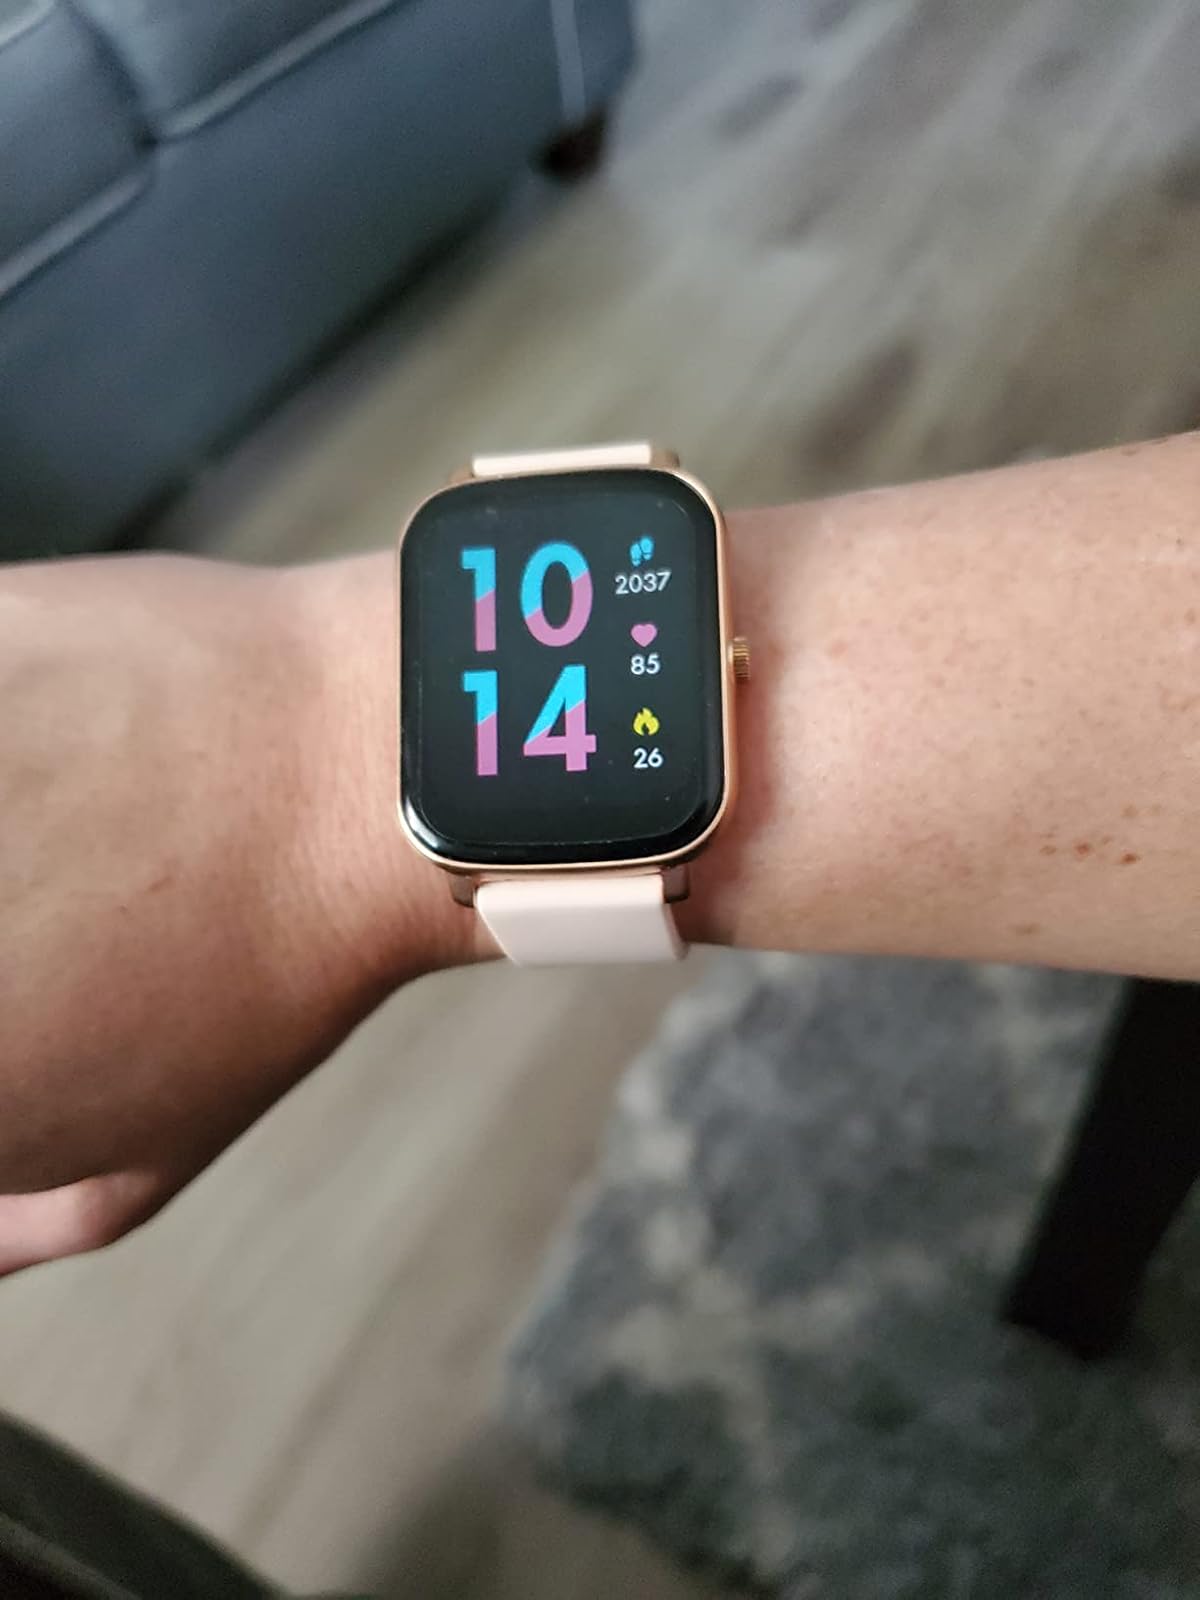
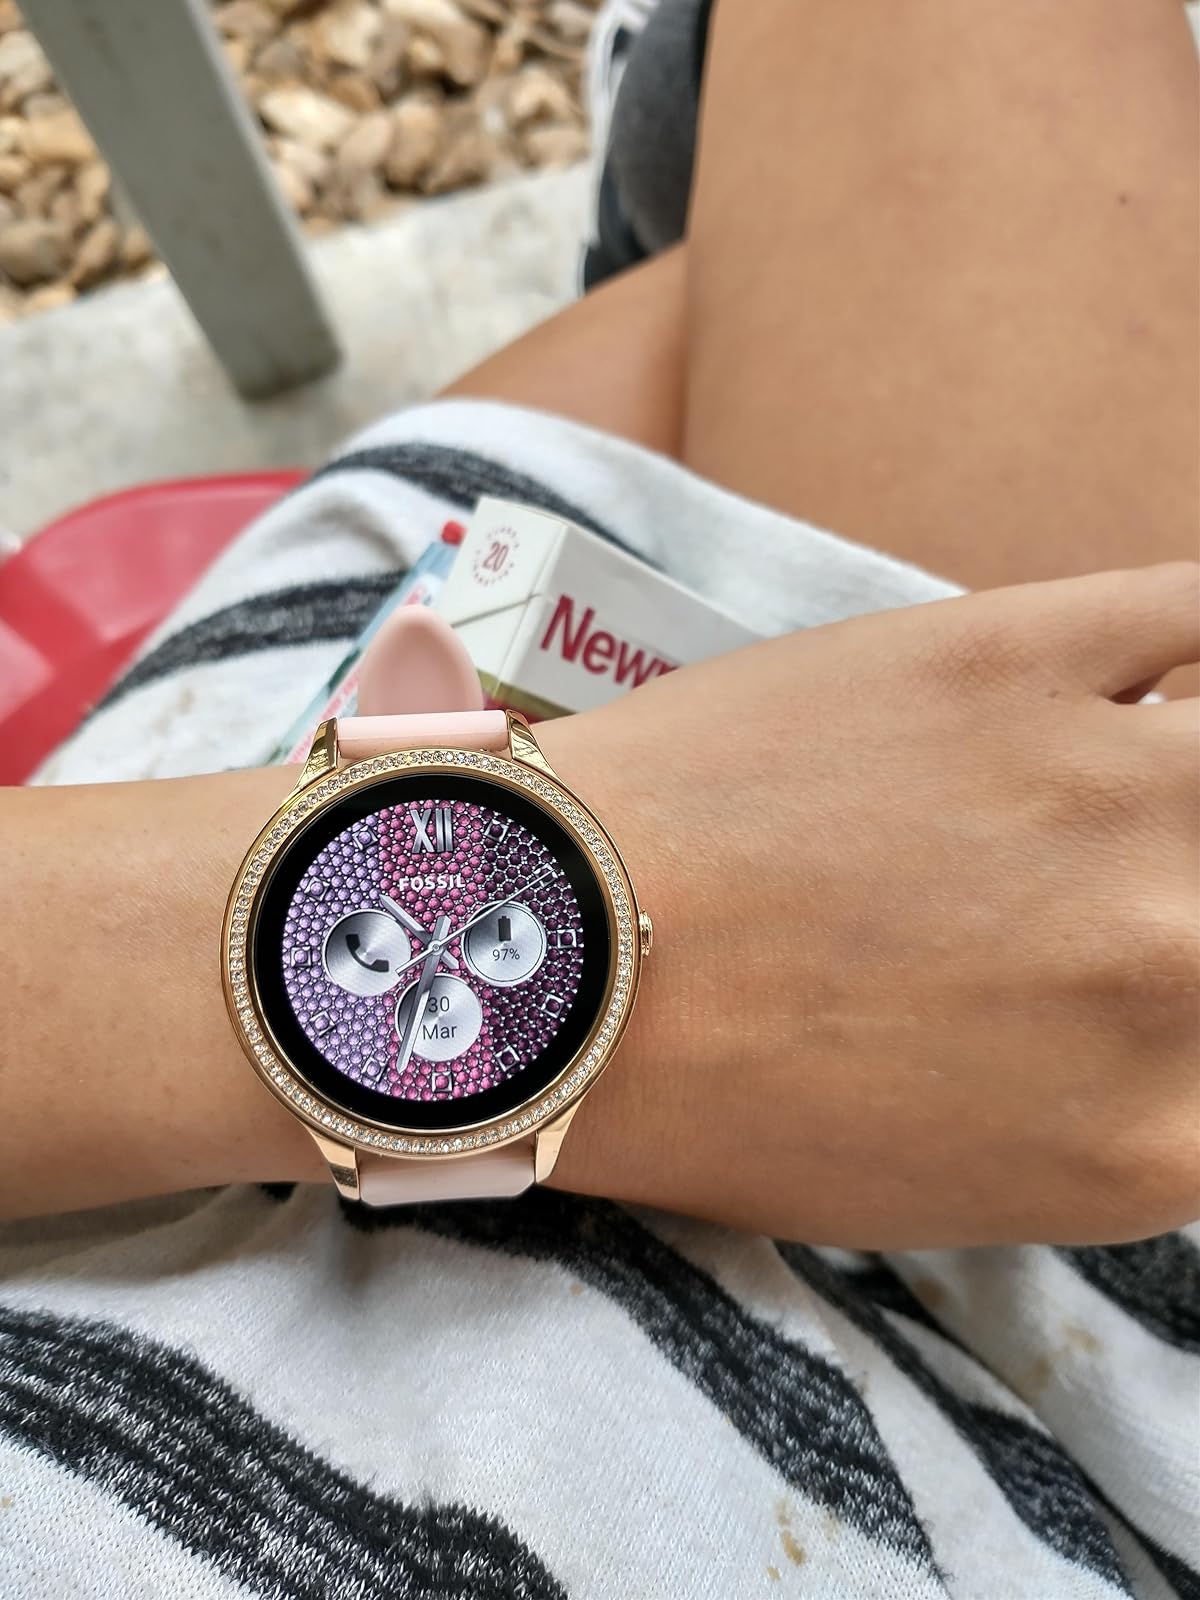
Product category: smartwatch
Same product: no